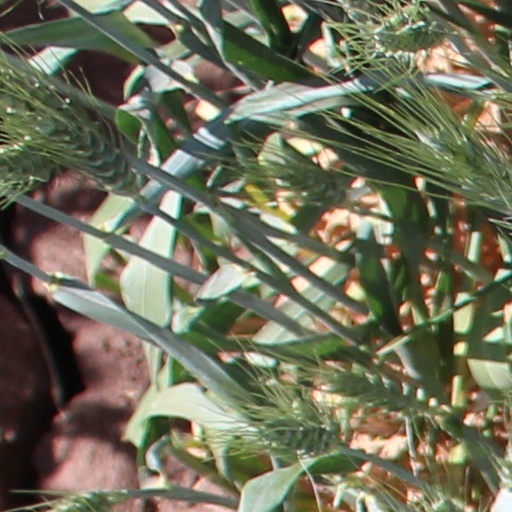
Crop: wheat